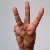
The image shows a hand gesture representing the letter 'W' in Indian Sign Language.